Main Azaad Hoon

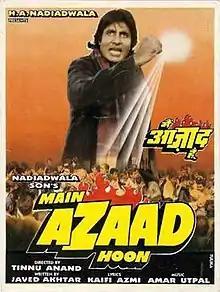
Film poster

Main Azaad Hoon is a 1989 Indian Hindi-language vigilante film adapted from the 1941 Frank Capra film, "Meet John Doe", by Javed Akhtar, about an opportunistic journalist who concocts a fictitious man in a fictitious article to boost newspaper sales, but when the article gets a huge response, she finds an unemployed man to sit in as Azaad, "man of the masses". The film was directed by Tinnu Anand, and stars Amitabh Bachchan and Shabana Azmi.